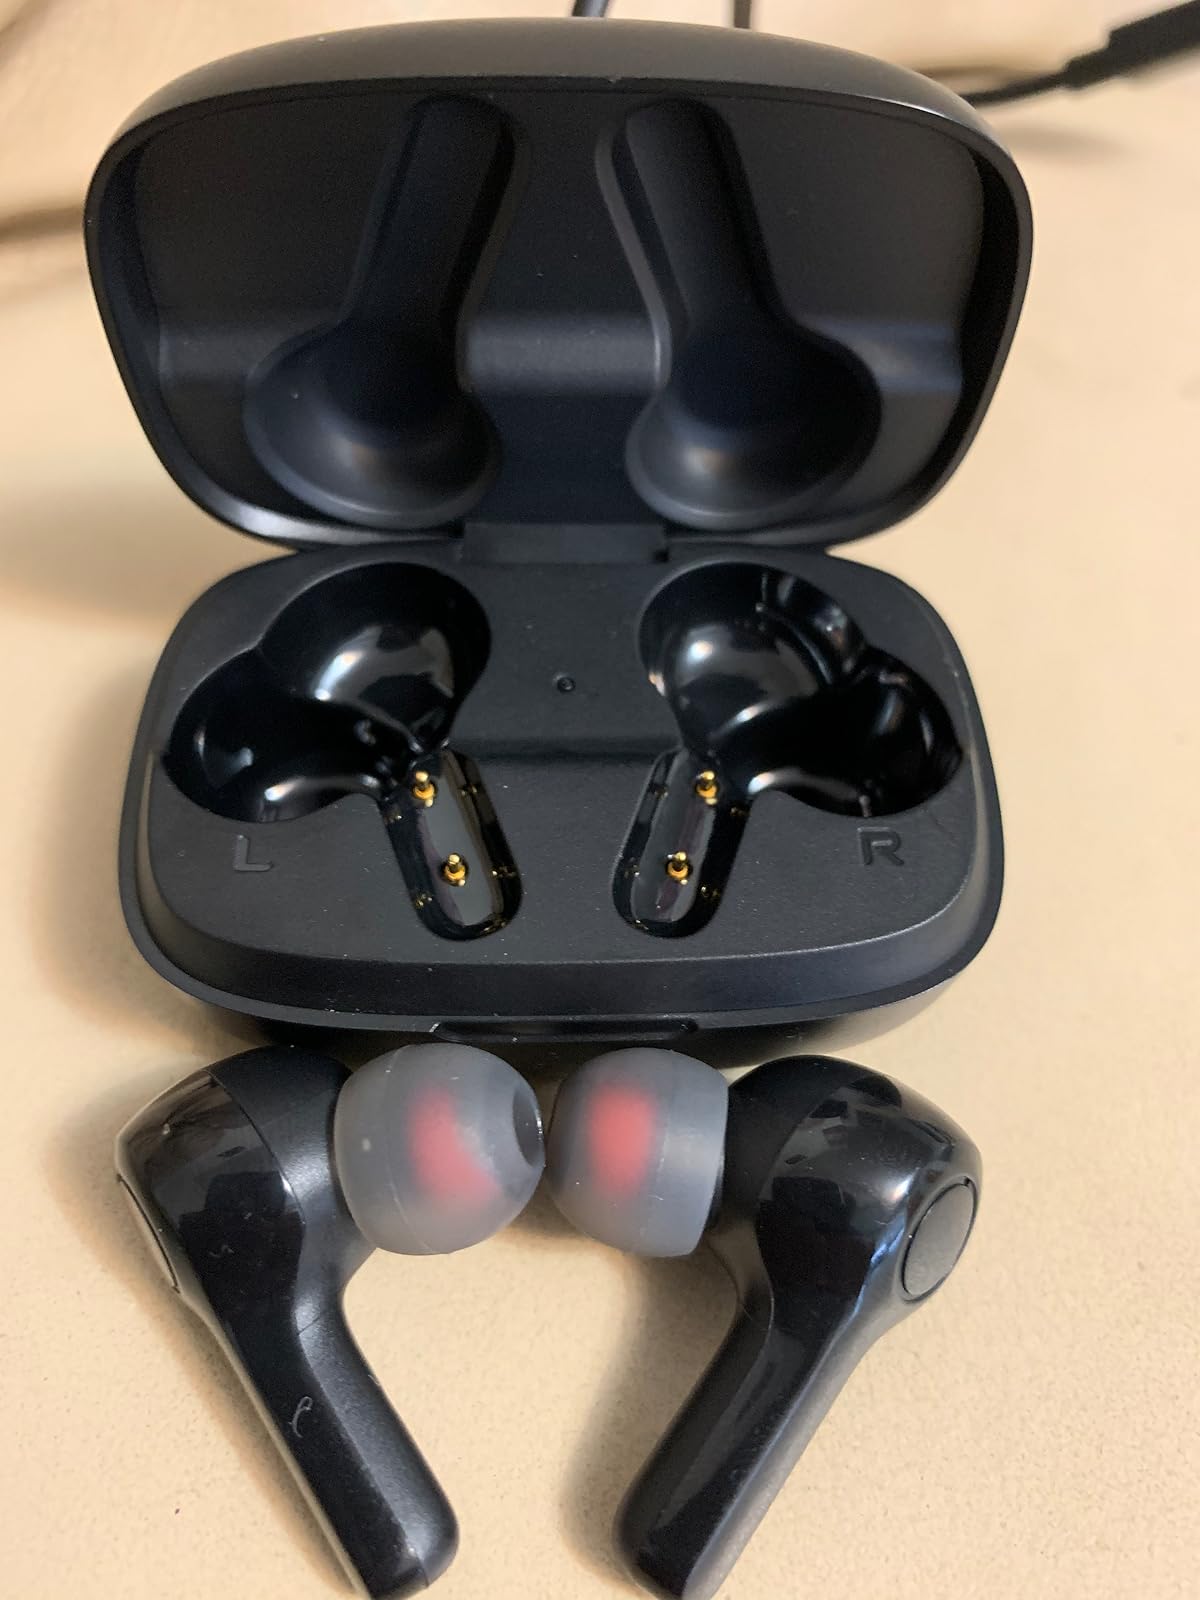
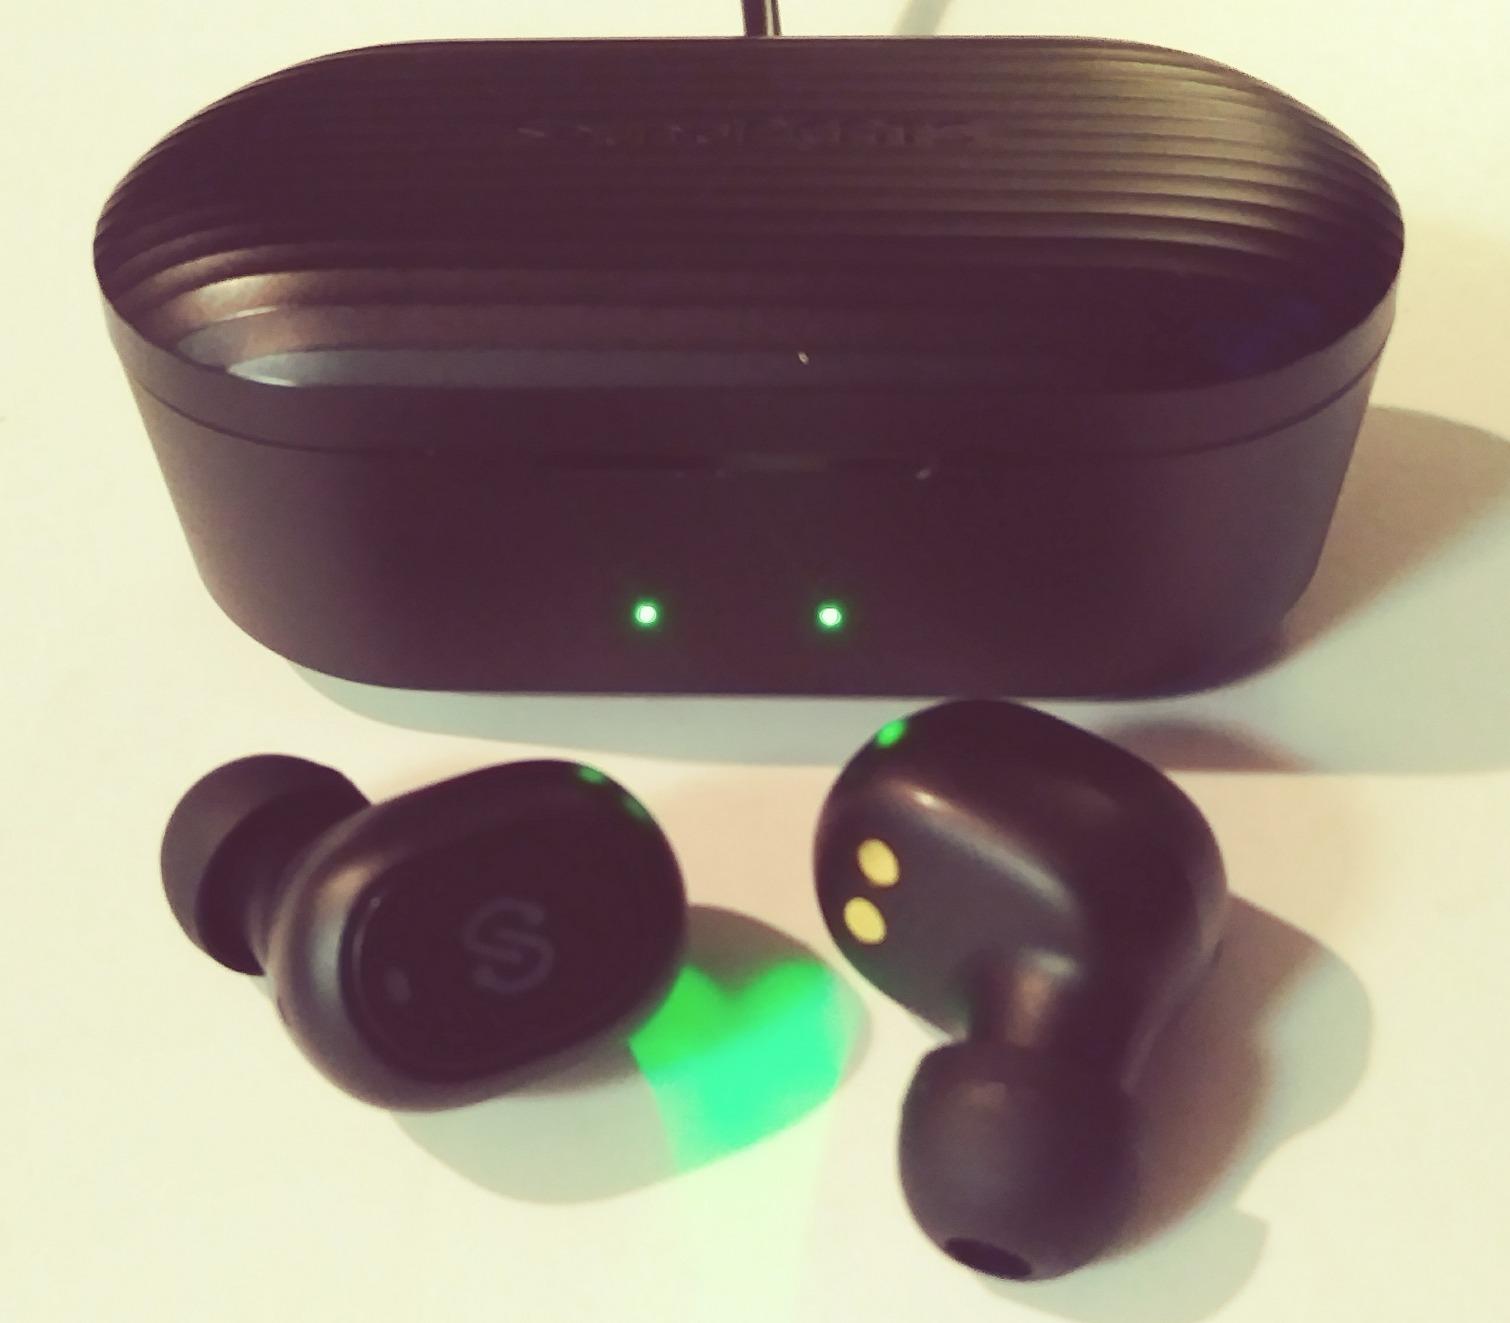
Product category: earbuds
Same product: no